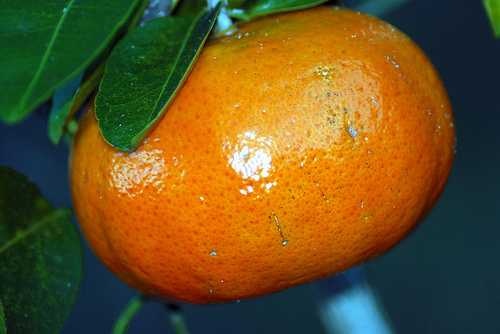
Label: Orange